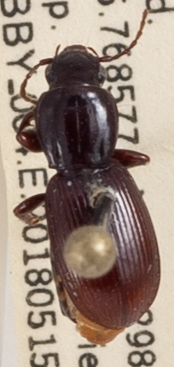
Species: Pterostichus pumilus
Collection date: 2018-05-15
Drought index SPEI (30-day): -2.09
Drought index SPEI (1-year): -0.24
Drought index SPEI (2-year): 0.71